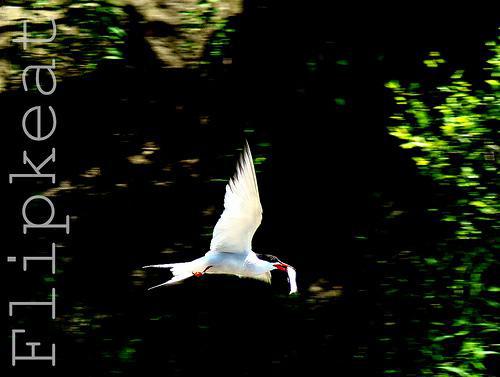
A photo of a caspian tern